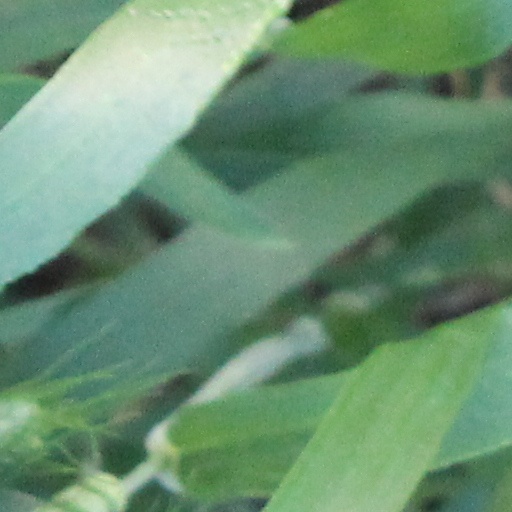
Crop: wheat